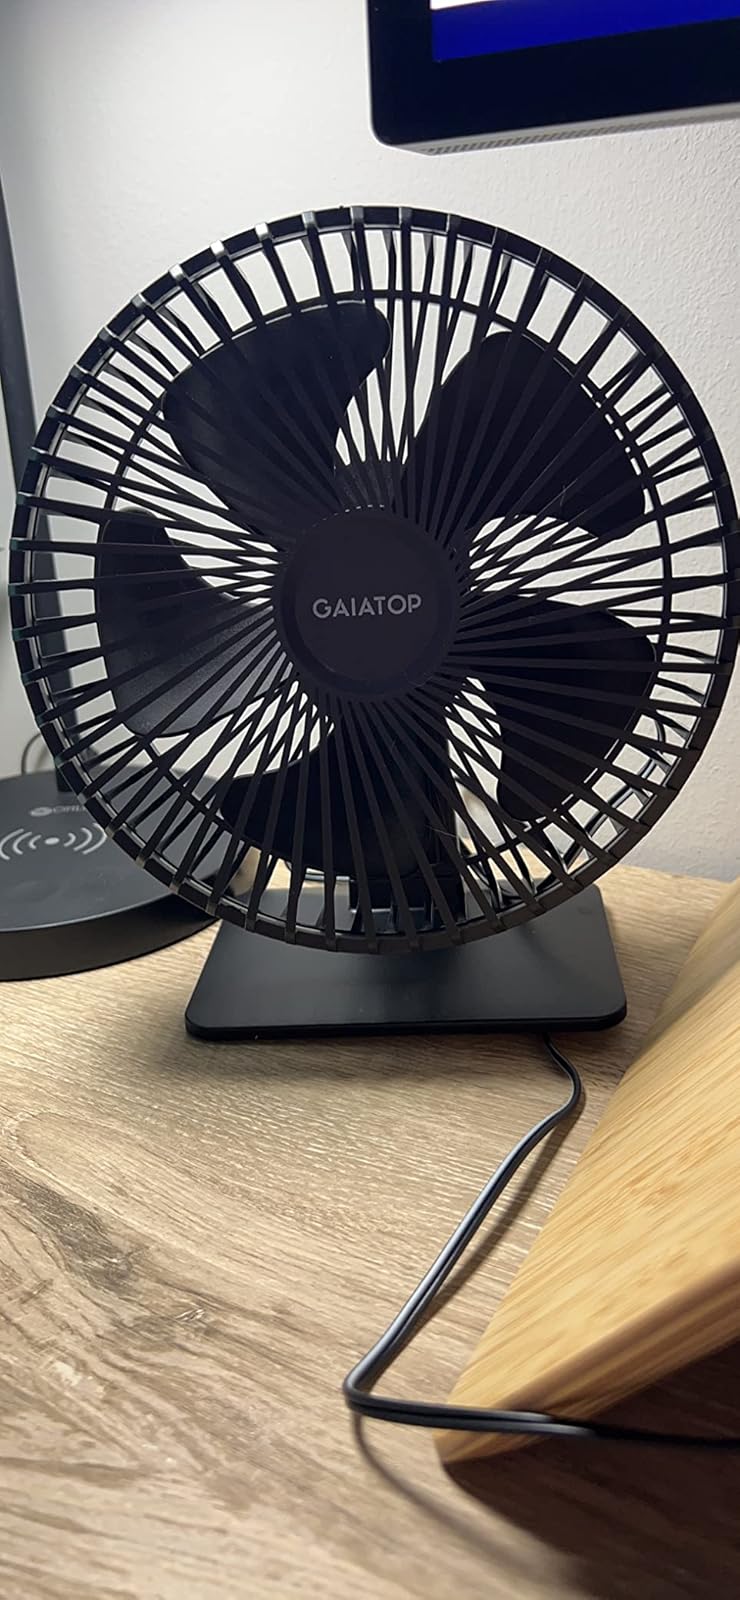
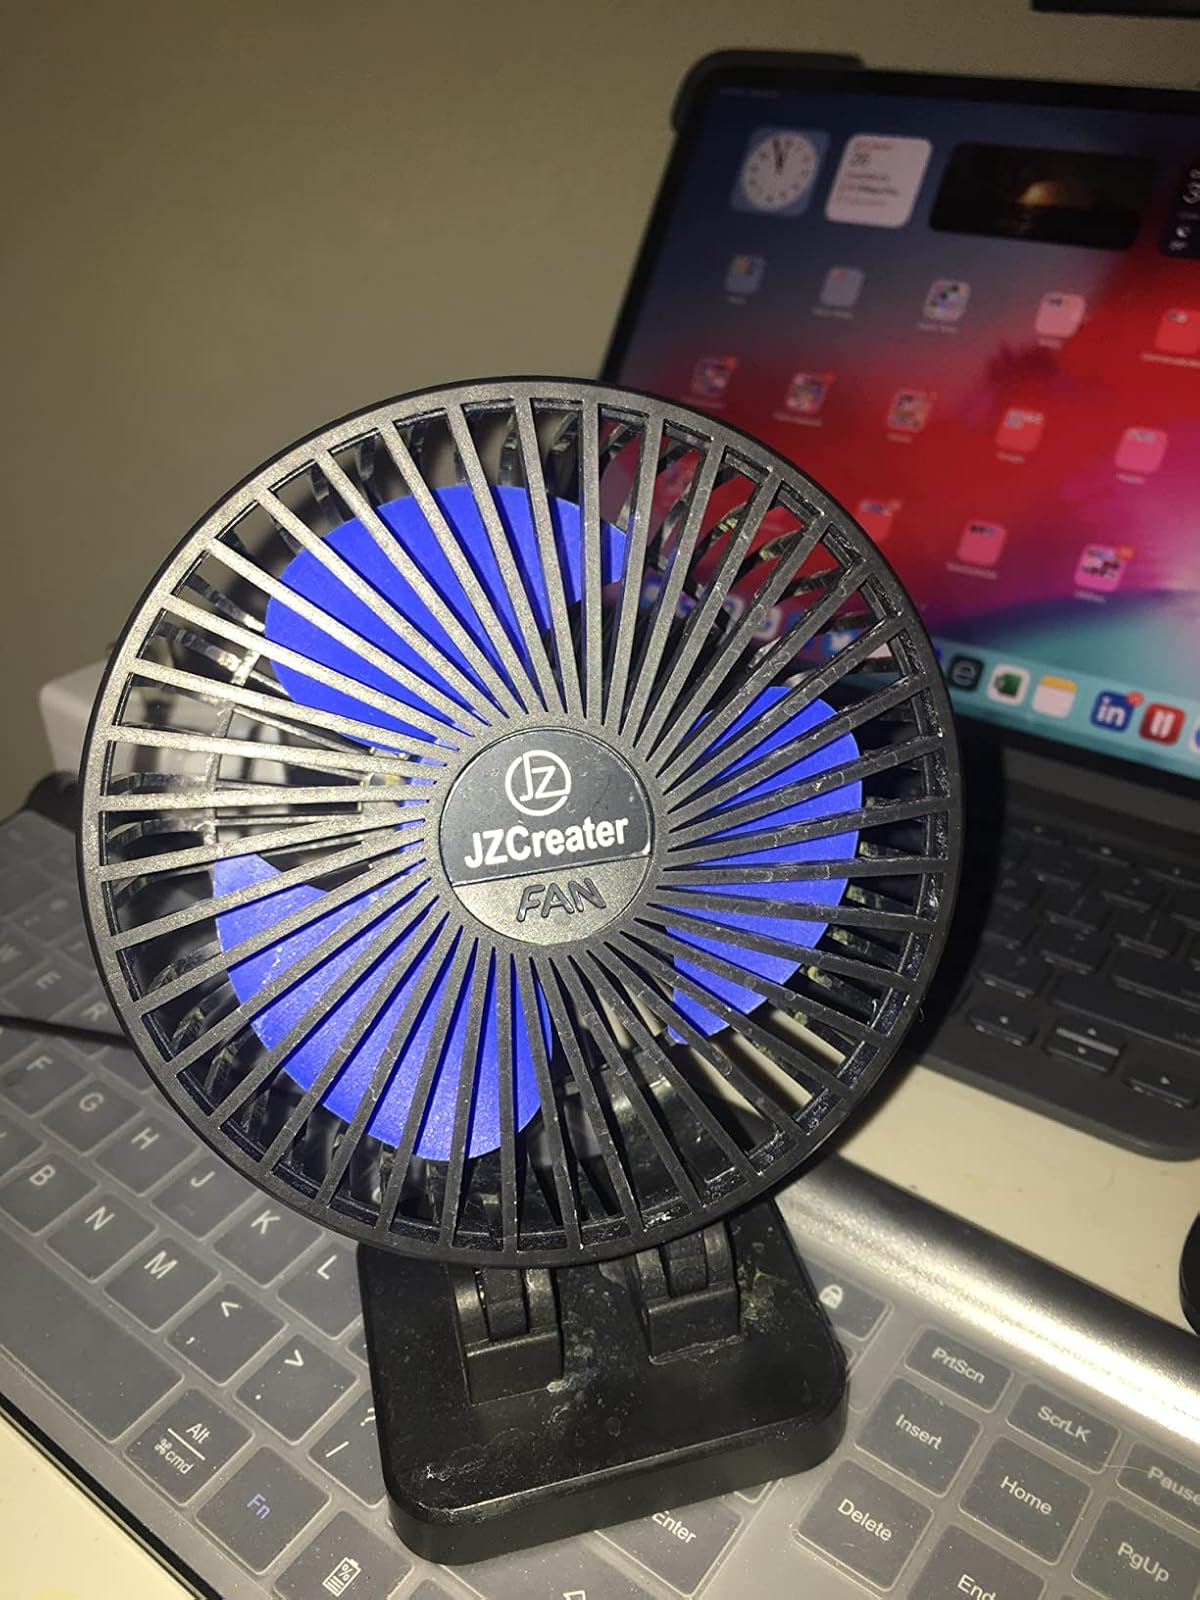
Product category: fan
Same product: no